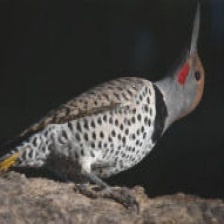
Species: GILDED FLICKER
Scientific name: COLAPTES AURATUS